Tuba Atlantic

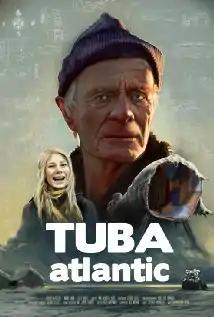
Film poster

Tuba Atlantic is a Norwegian short film directed by Hallvar Witzø.